Amber O'Neal

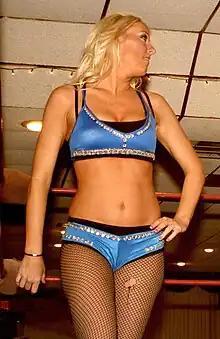
O'Neal at a Women Superstars Uncensored show in 2010.

O'Neal debuted for Women Superstars Uncensored (WSU) on August 22, 2009, in a victorious effort against Annie Social. Later in the night she got another victory over "The Definition of Technician" Cindy Rogers. O'Neal continued her winning streak as she defeated Sassy Stephanie in a Special Challenge Match on November 3 and later in the night she defeated the WSU Hall of Famer Malia Hosaka.